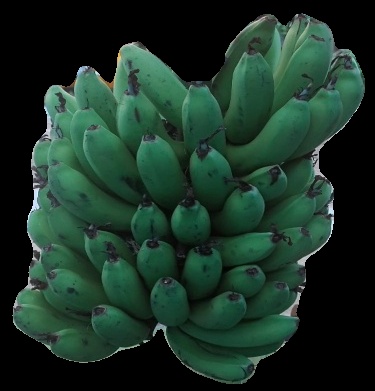
Variety: pachbale
Grade: grade2